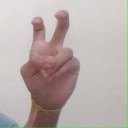
अक्षर: ई